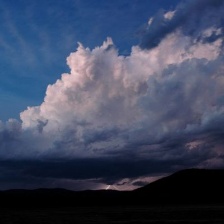
Cloud type: Cumulonimbus